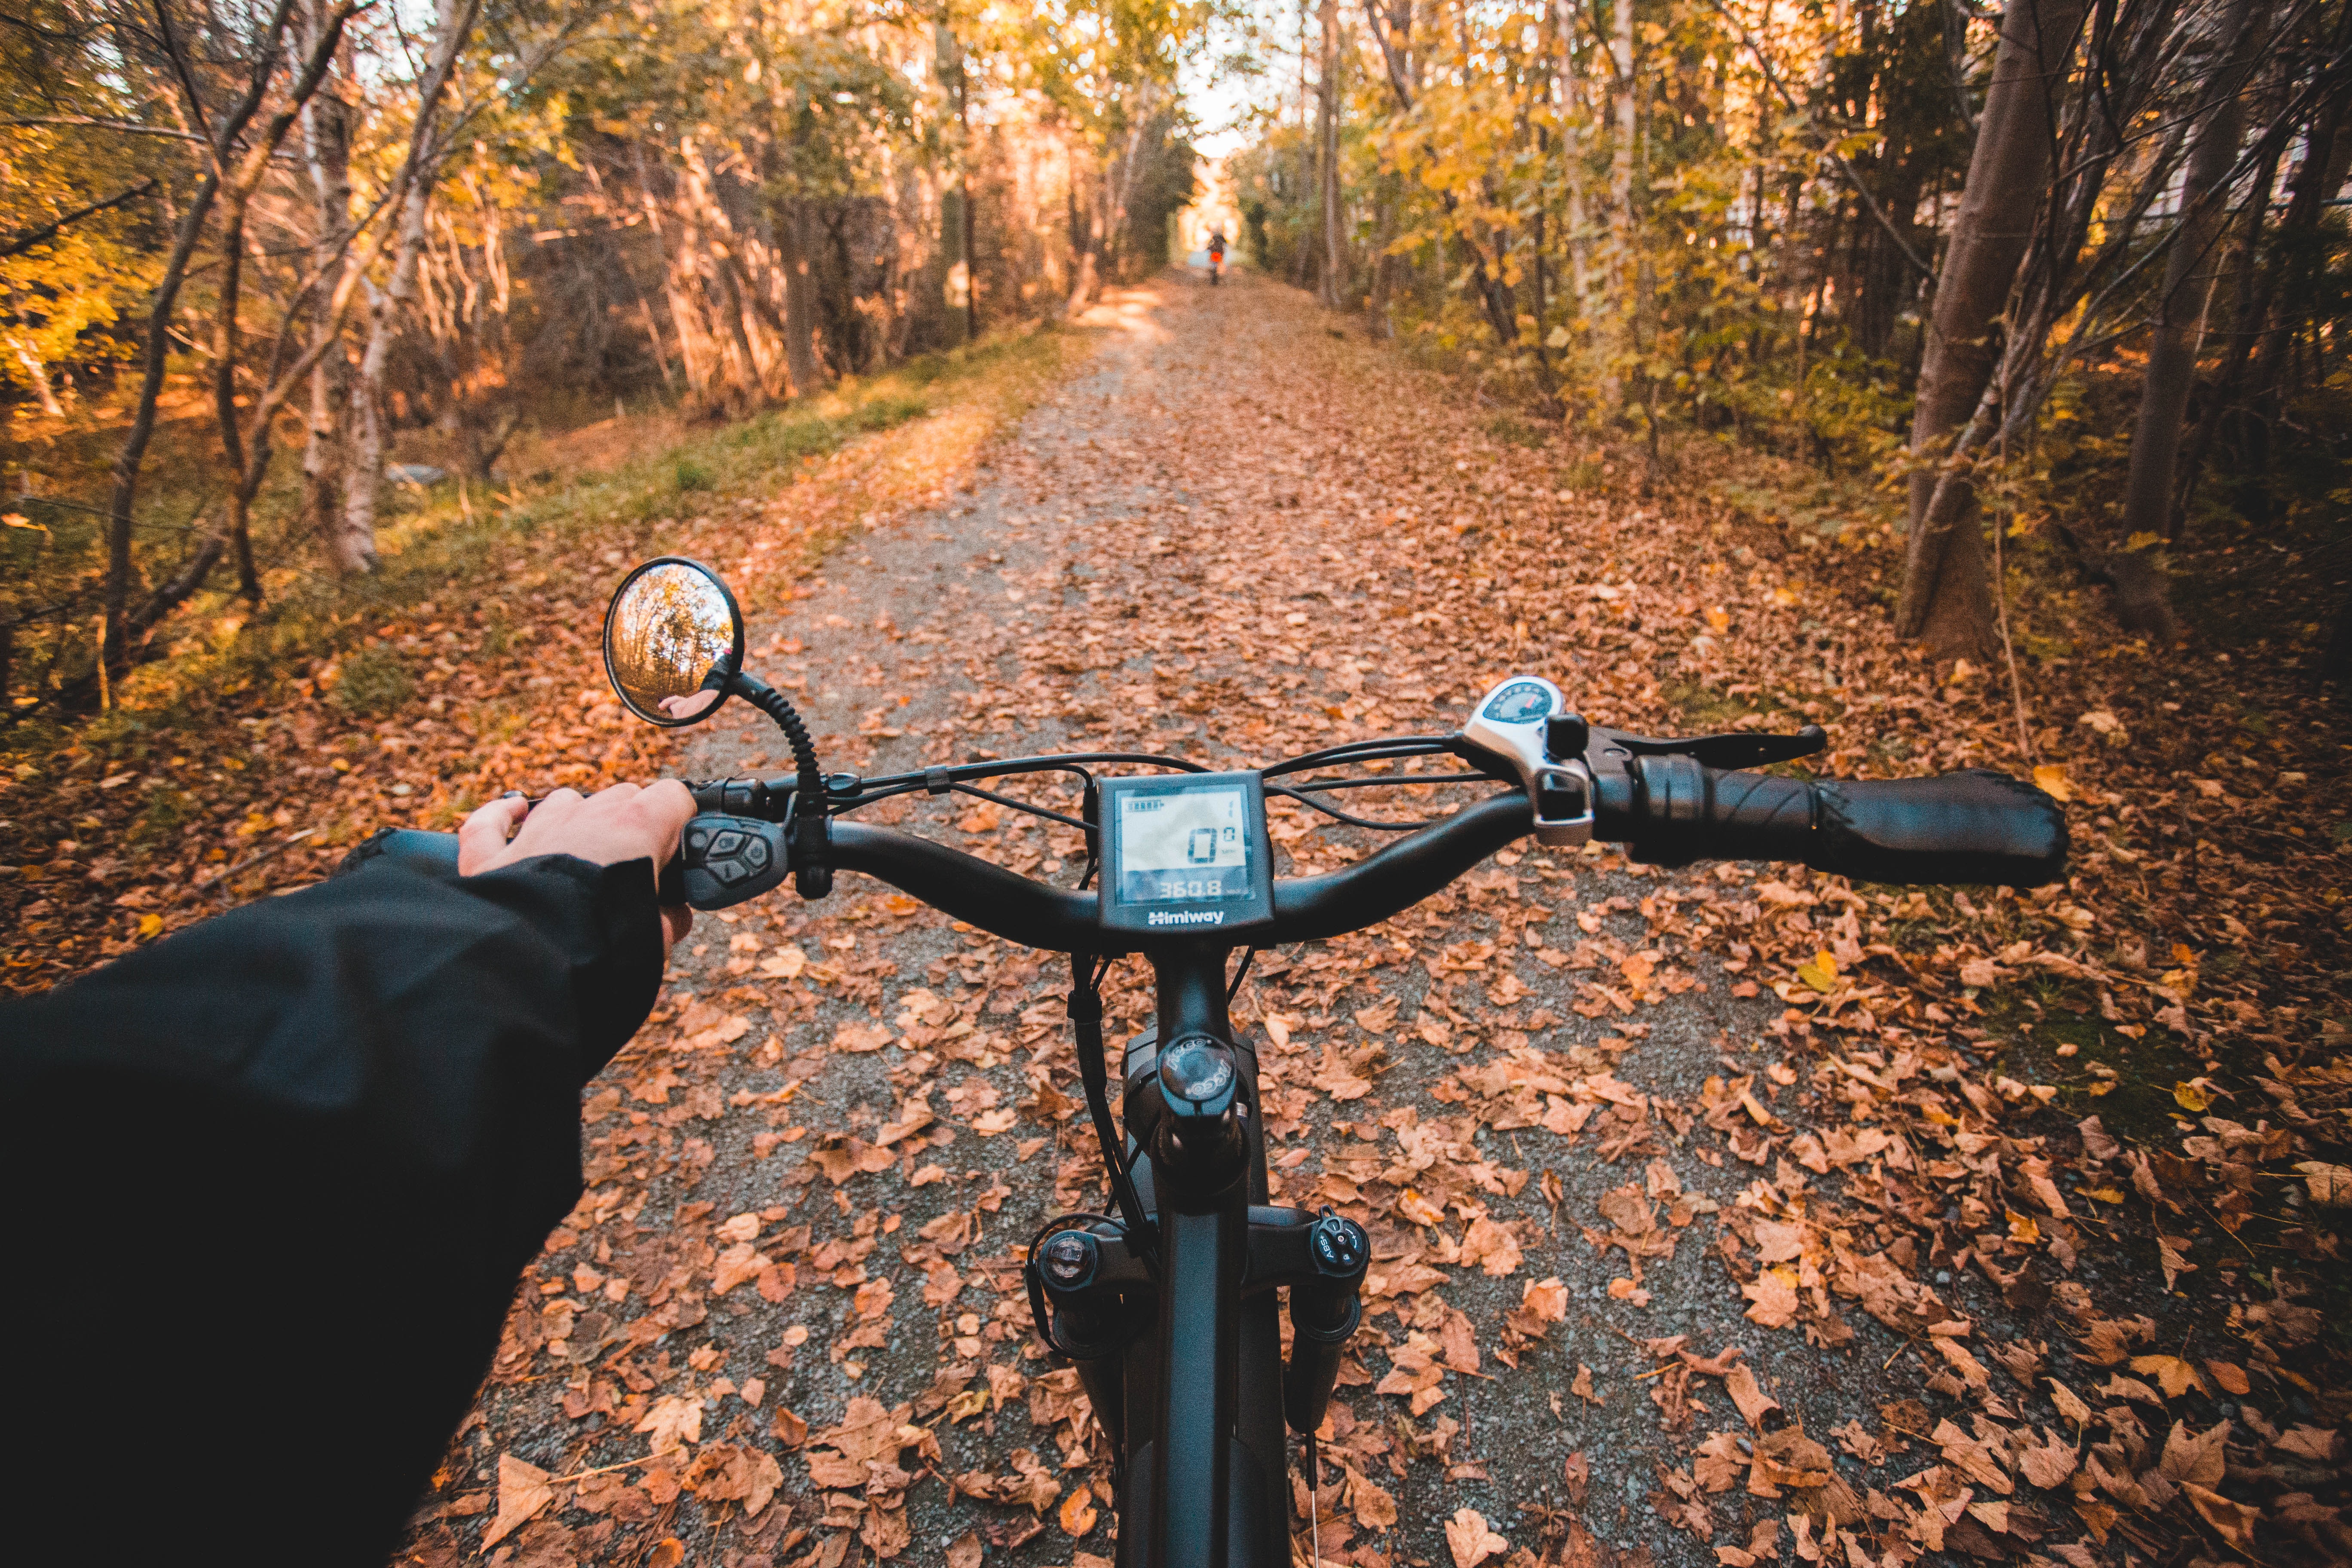
natural, bicycle, bicycles equipment and supplies, plant, bicycle handlebar, bicycle frame, sports equipment, bicycle tire, leaf, vehicle, nature, bicycle fork, tree, bicycle accessory, Bicycle stem, natural landscape, wood, sunlight, grass, vegetation, biome, bicycle part, automotive lighting, bicycle saddle, cycle sport, cycling, spoke, road, recreation, landscape, road bicycle, forest, sunset, deciduous, trail, sunrise, mountain biking, soil, woodland, bicycle drivetrain part, grassland, dirt road, hybrid bicycle, shadow, temperate broadleaf and mixed forest, spring, jungle, autumn, metal, mountain bike, racing bicycle, Northern hardwood forest, personal protective equipment, adventure, rim, path, evening, old growth forest, freeride, valdivian temperate rain forest, grove